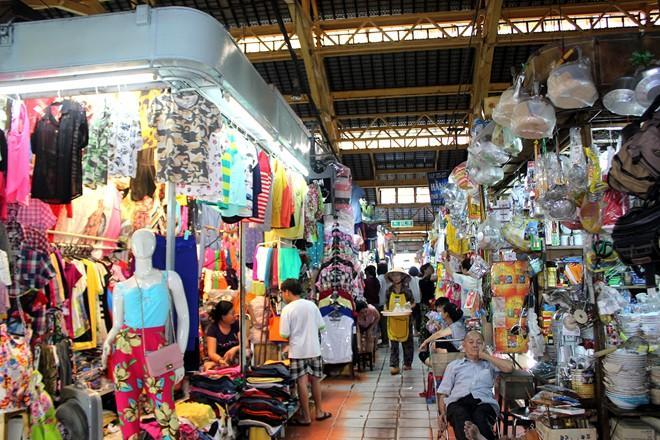
có nhiều mặt hàng được bày bán ở các gian hàng